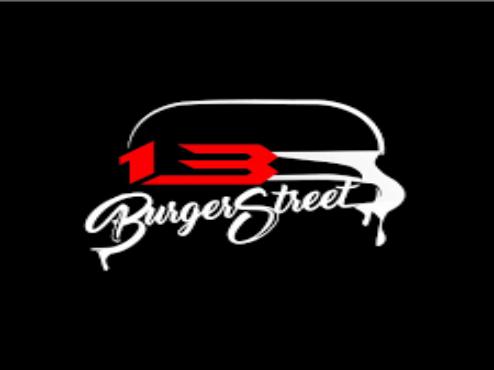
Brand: Burger Street
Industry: Food